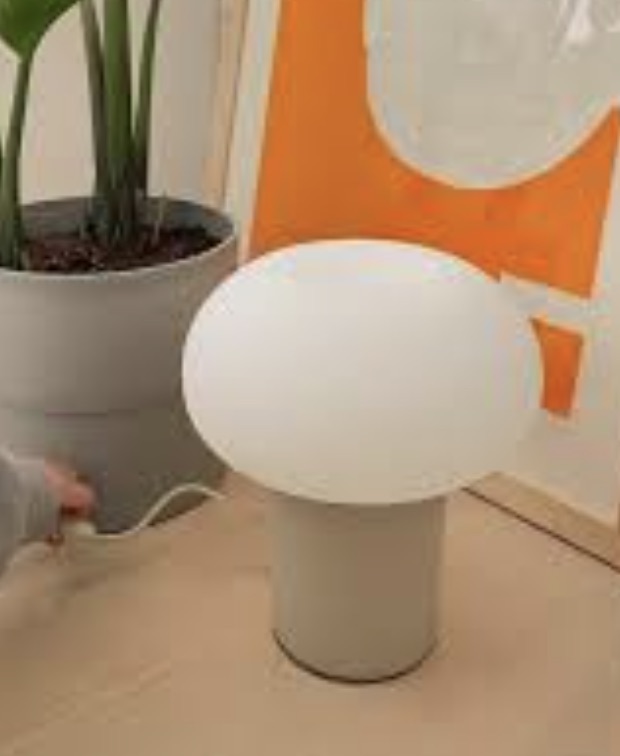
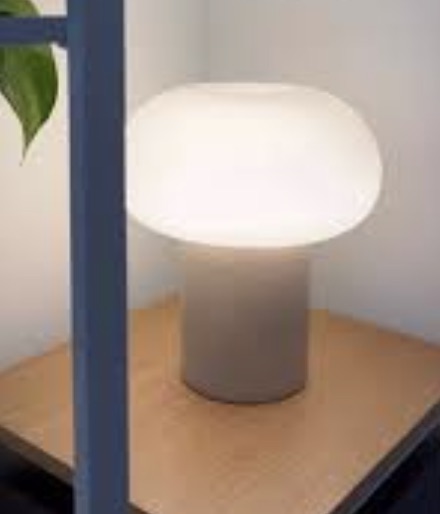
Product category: misc
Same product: yes